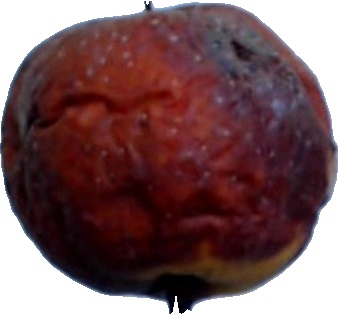
Label: apple_rotten_1